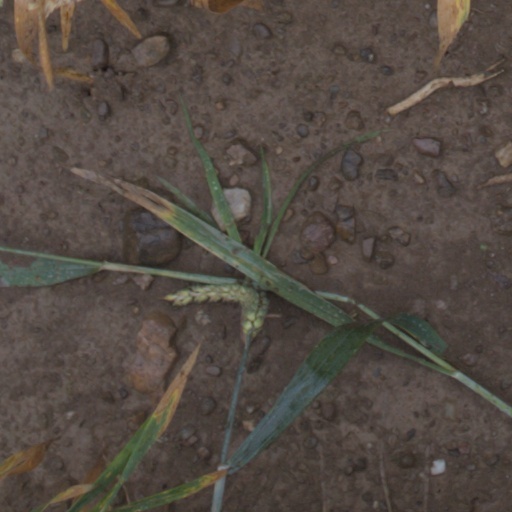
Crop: wheat